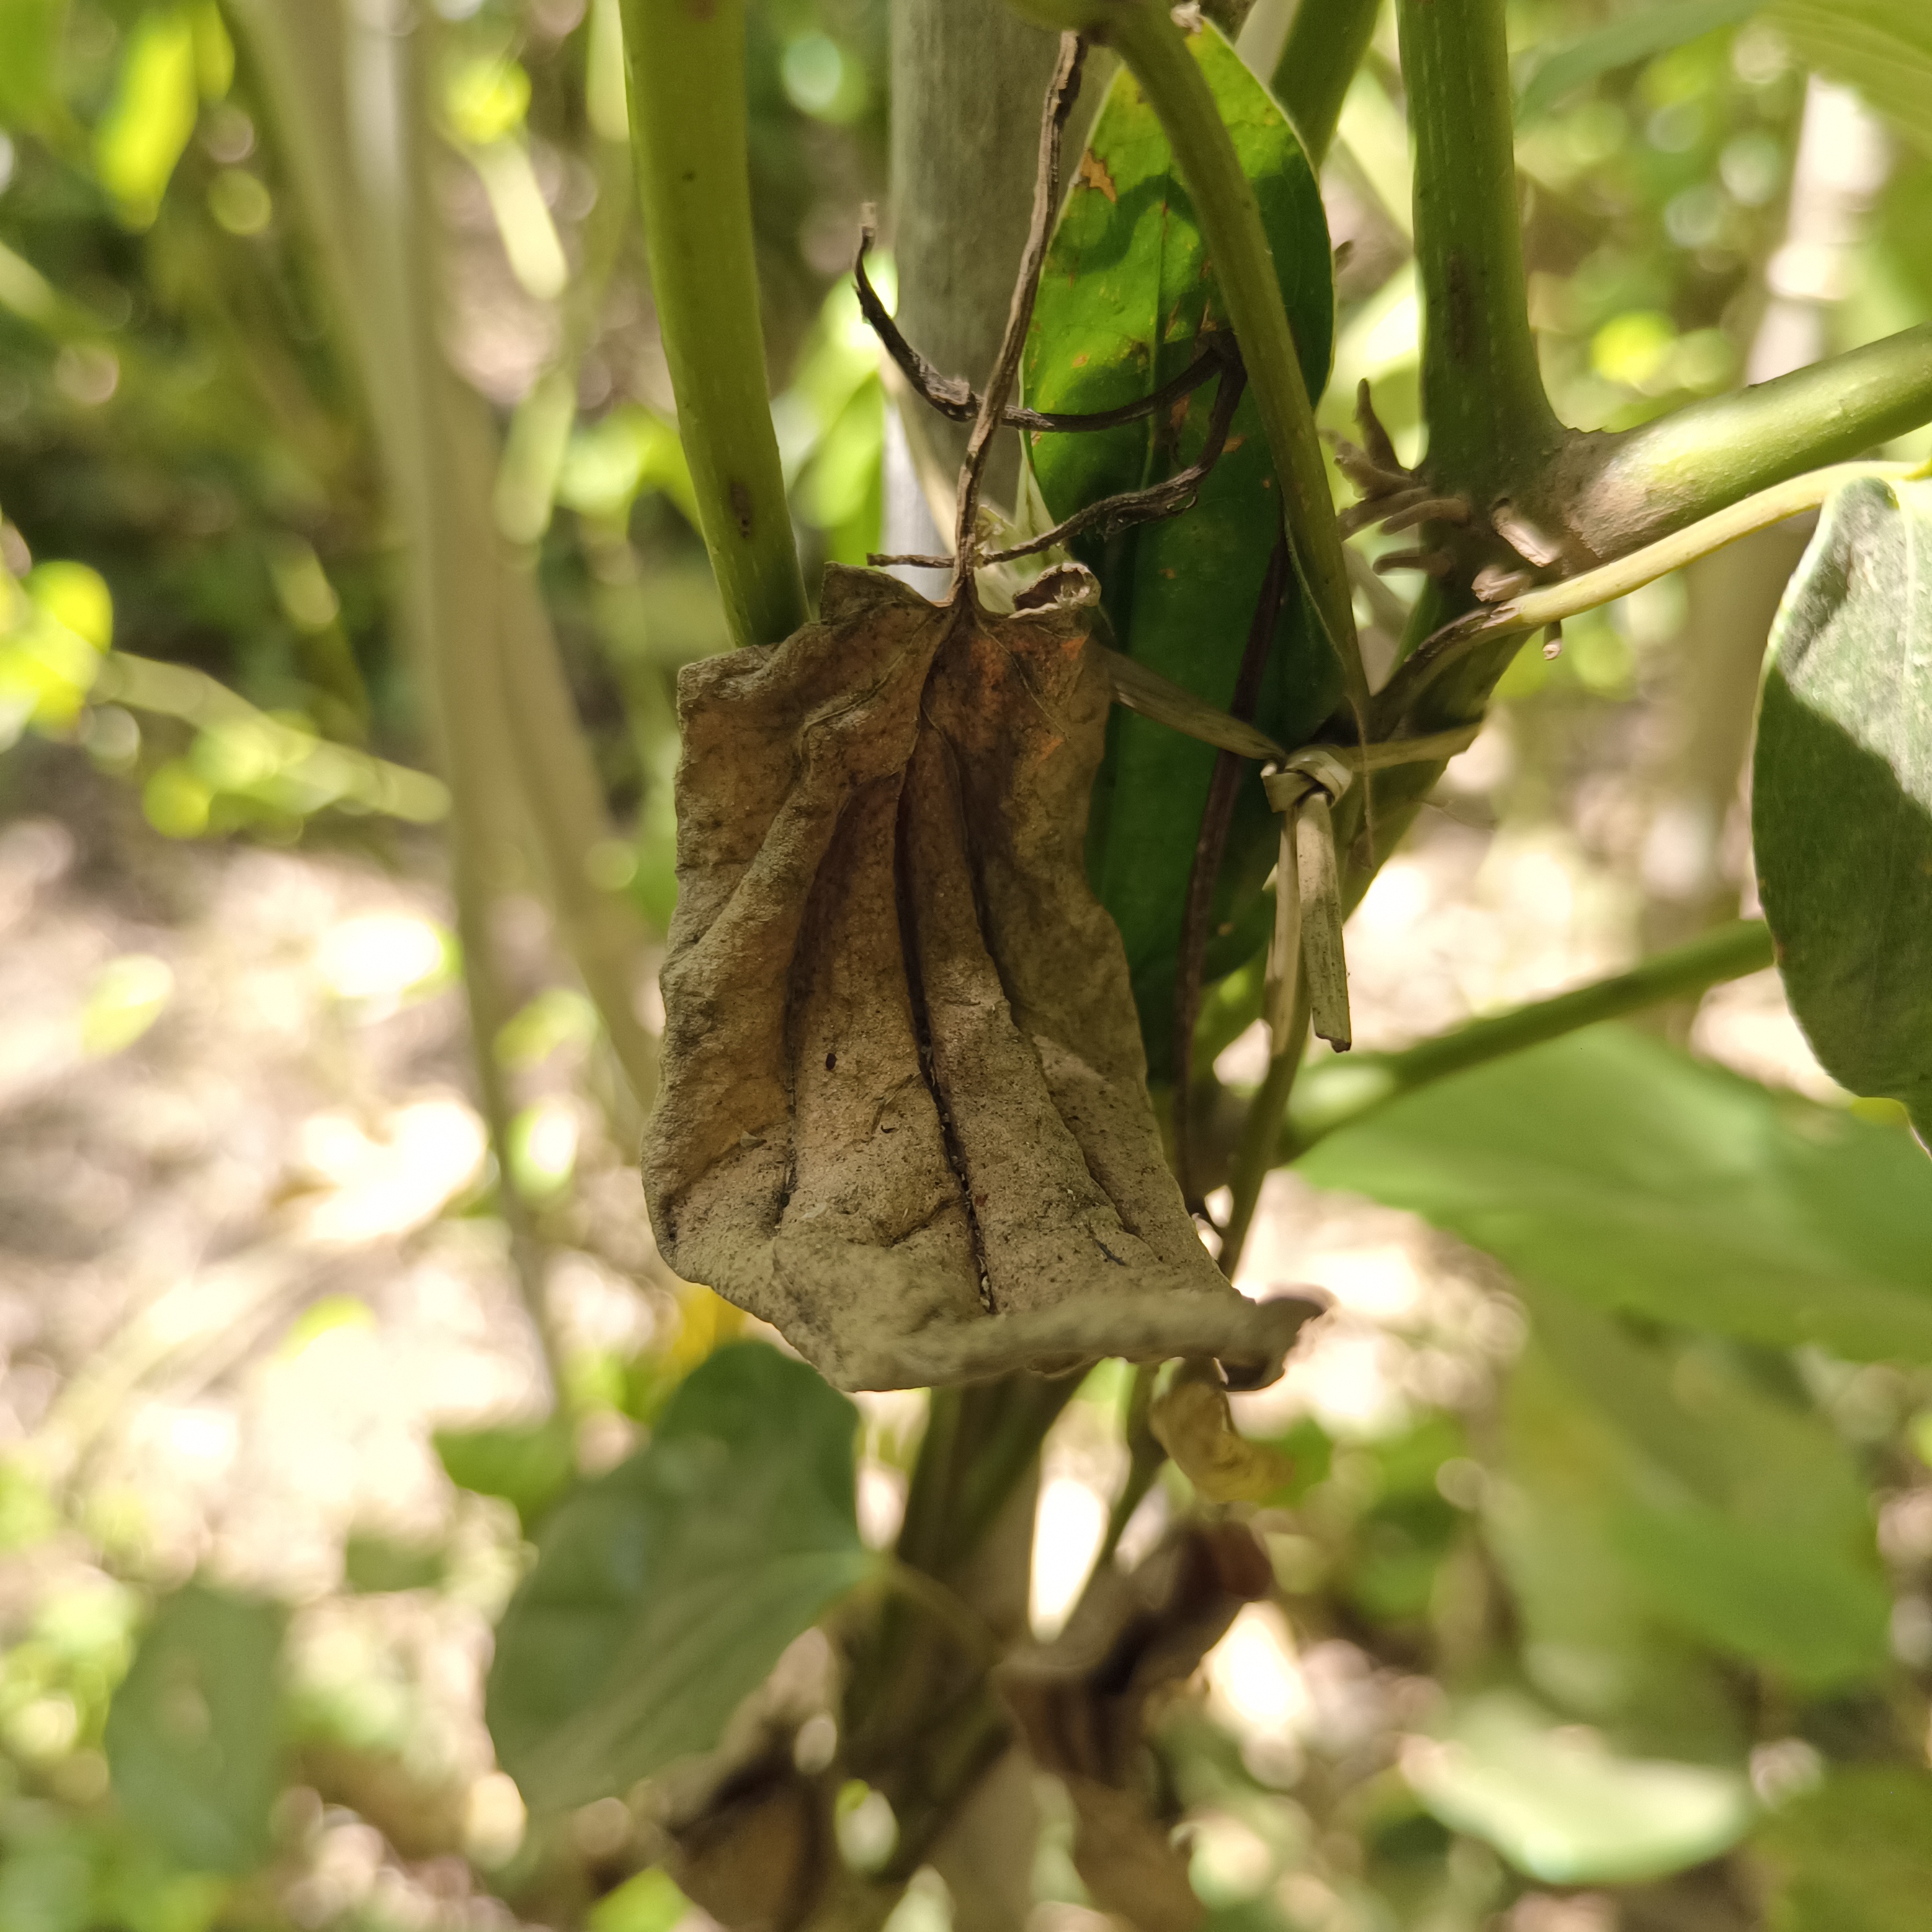
Label: Dried